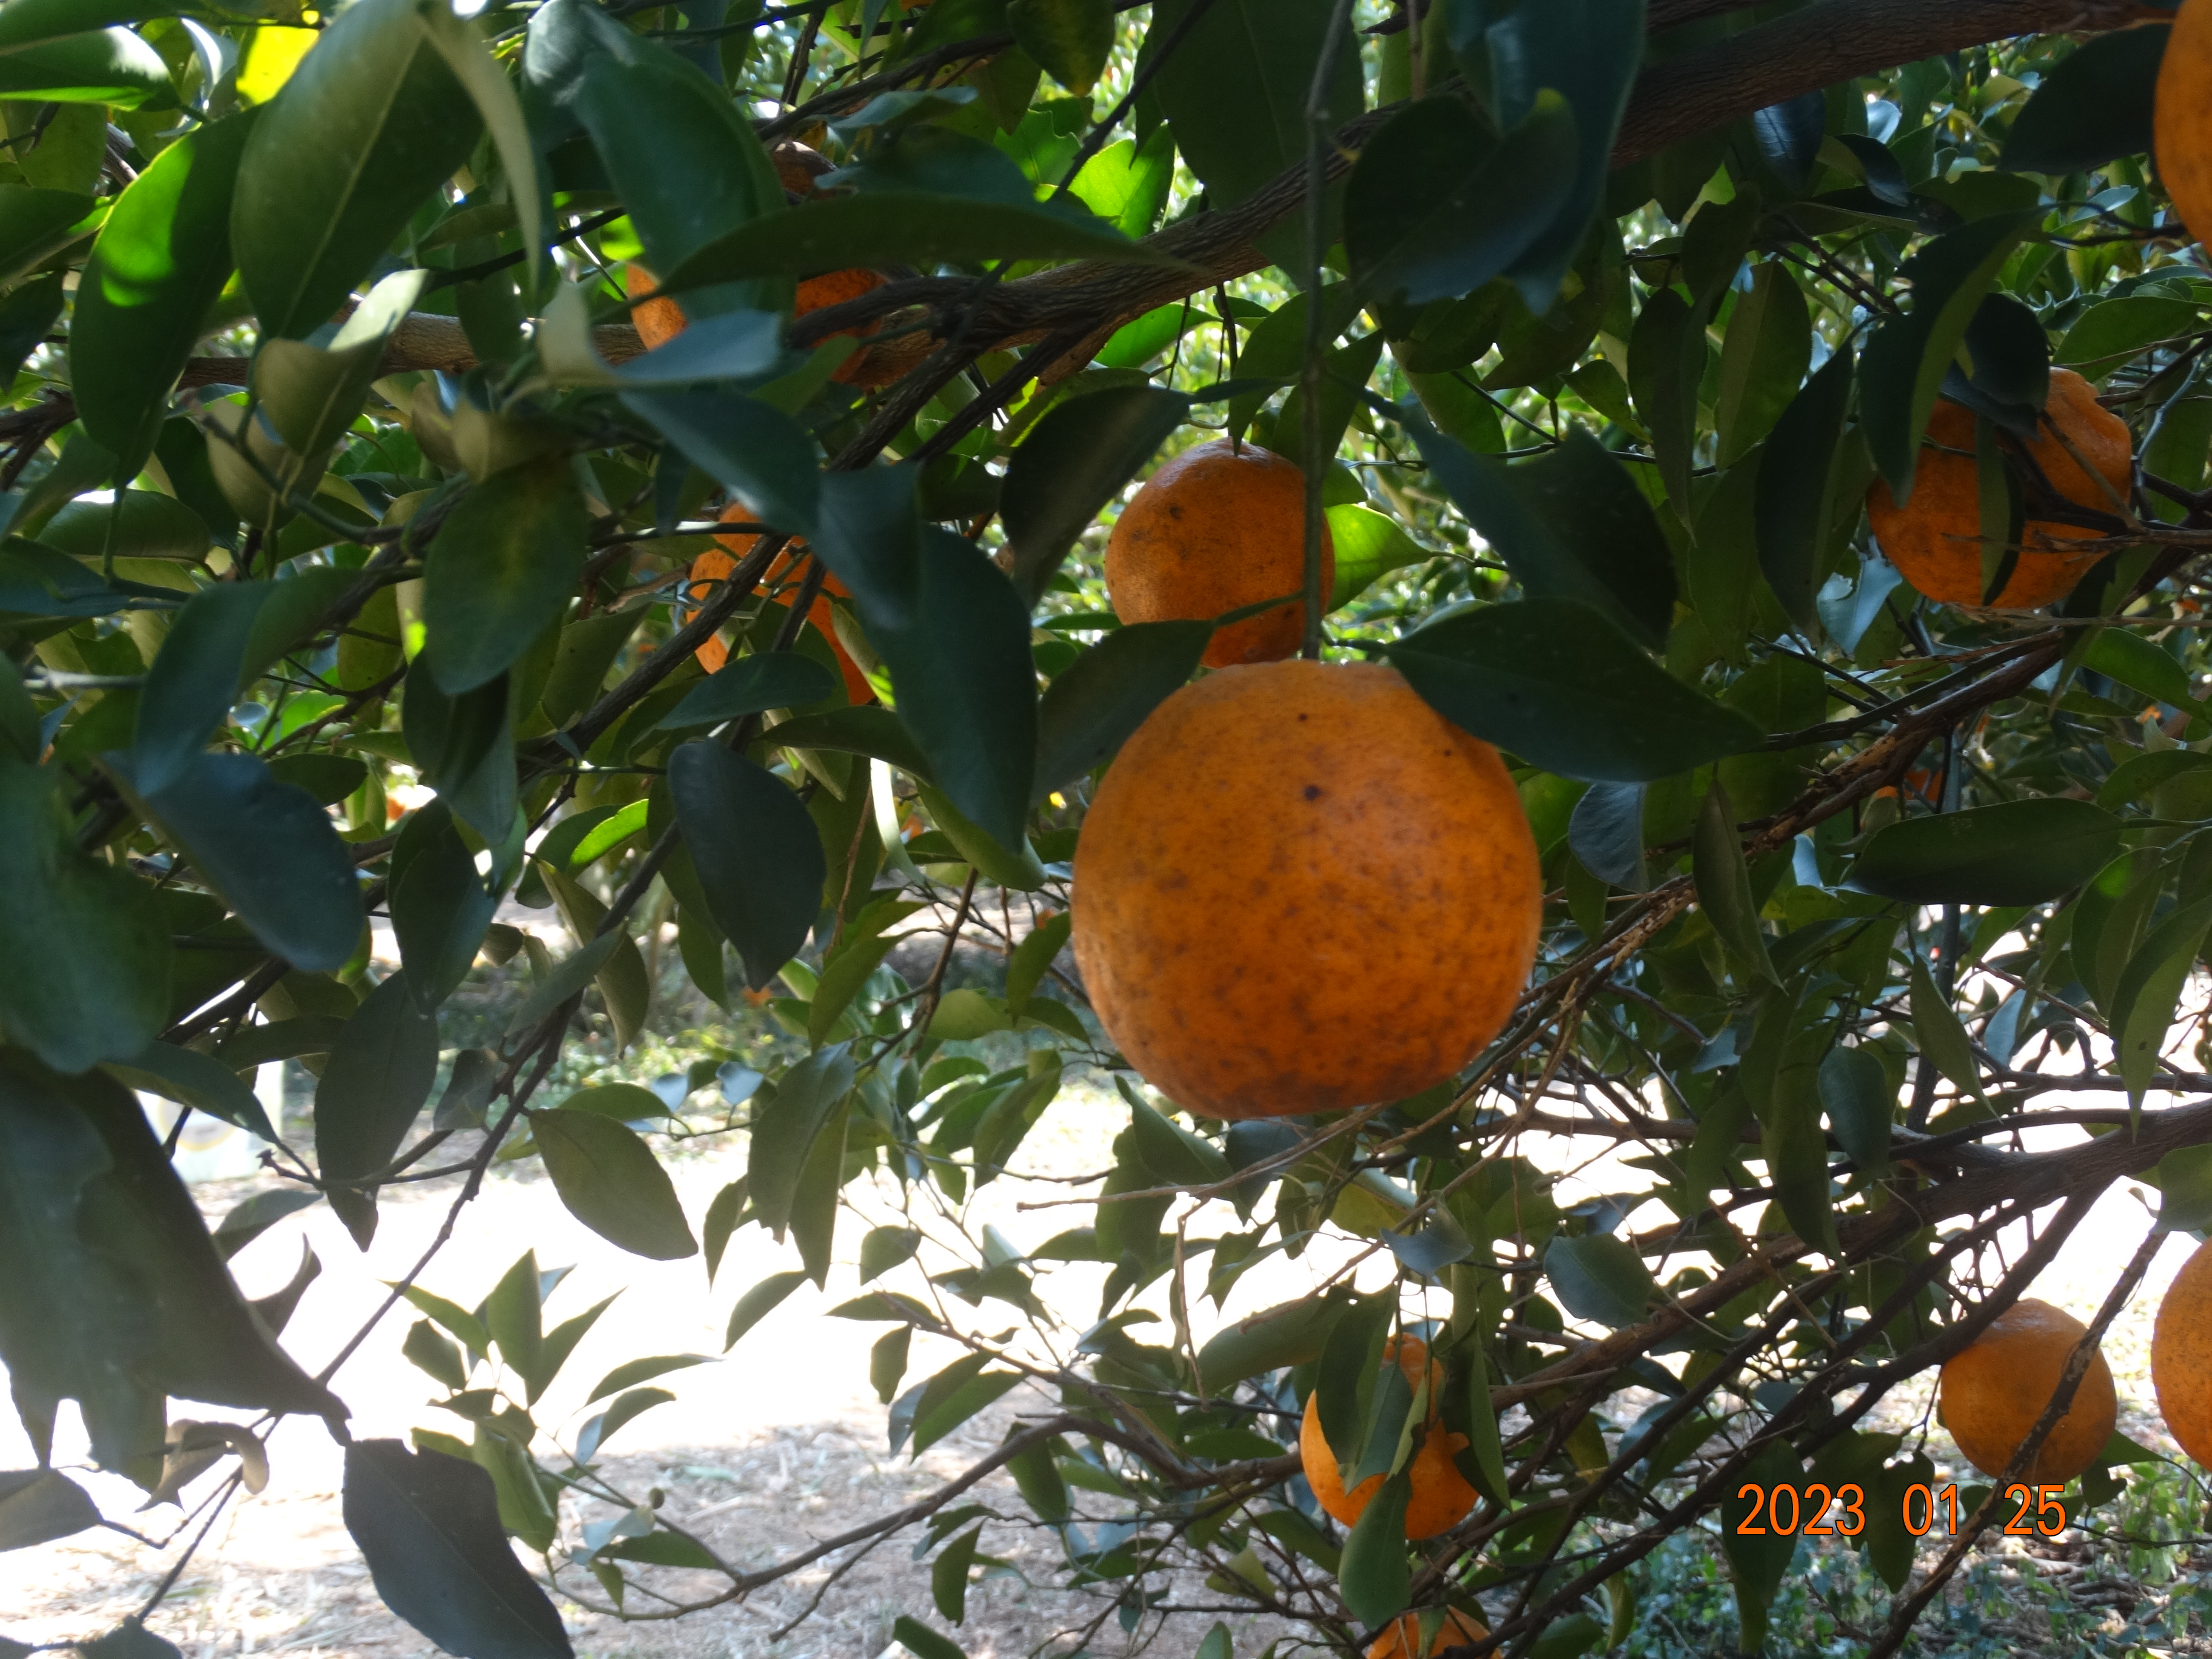
Citrus fruit variety: ponkan